Blemish (album)

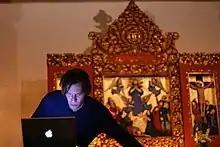
Christian Fennesz was one of Sylvian's collaborators on "Blemish".

Sylvian improvised much of "Blemish" alone, with the exception of three tracks with free improvisation guitarist Derek Bailey and one with electronic musician Christian Fennesz, who joined the recording sessions two weeks after it began, by which point Sylvian had already completed four songs. He wished to work with a musician who was exploring modern virtual filtering systems, but was unable to find someone that fit his aesthetic; instead, during the recording of the album, Fennesz contacted Sylvian regarding work he wanted his involvement in, "and so, in a roundabout way," Sylvian found an ideal collaborator for the record. This was unlike Sylvian's earlier previous solo projects, where he would seek out the musicians he decided beforehand would be ideal. Meanwhile, he approached Bailey for the album at a joint concert he was playing with Milo Fine; although Bailey agreed, he was unsure why Sylvian pursued him.